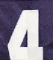
Number: 4